Ashfield, Torquay

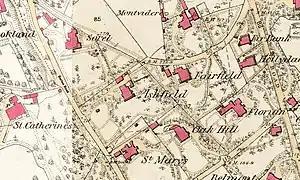
1880 Ordnance Map of Devon showing Ashfield (centre)

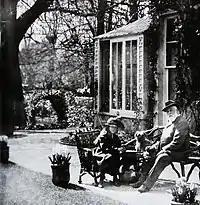
Agatha Christie and her father outside the greenhouse

The Ordnance map to the right shows Ashfield surrounded by similar villa houses, each in their own one- or two-acre gardens. Ashfield was a large early Victorian house whose entrance carriage drive ran from Barton Road not far from the Blue Plaque. It wound through the front garden up to the house. The photo of the house above is from the back, showing the external glass conservatory on the right. This conservatory is marked on the map.